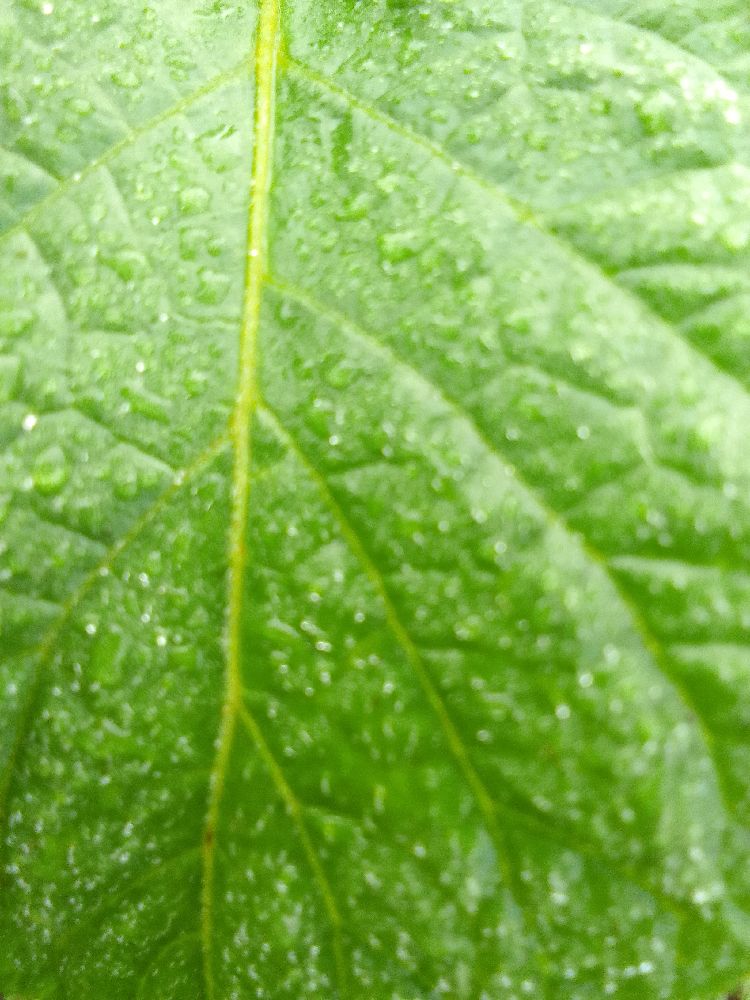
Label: Healthy